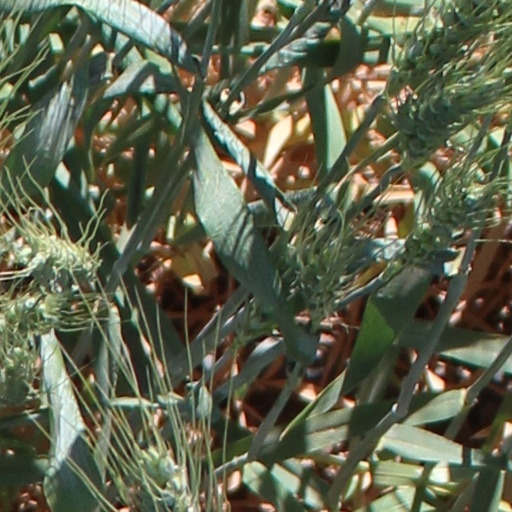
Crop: wheat